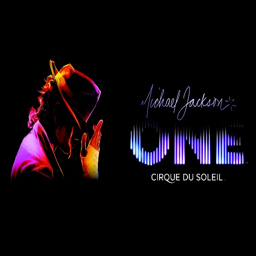
logo for the new show